Bill Rapps

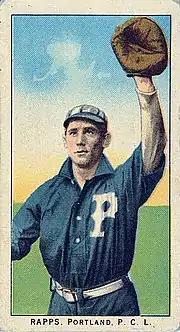
A 1910 baseball card of Rapps

Before the 1910 season, Rapps was drafted from the Kansas City Blues by the Portland Beavers of the Class A Pacific Coast League. Rules prohibited drafting players from equally or lower classed leagues (Kansas City was also a Class A team), however, it was discovered Blues owner George Tebeau never officially registered the purchase of Rapps from the Oklahoma Indians in September 1909. As a result, Rapps was awarded to Portland. Rapps would later admit to sending a positive scouting report of himself via telegram to Portland manager Walt McCredie under a false name. "The Oregonian's" W. J. Petrain wrote on March 17, 1910, "Billy Rapps, the lanky, dark complexioned first baseman, will win the hearts of the Portland fans from the very start. [...] In the Texas League, Western and American Associations Rapps is known as "Roaring Bill". In March 1910, "The Oregonian" reported that Charles Comiskey, owner of the Chicago White Sox, contacted McCredie to purchase Rapps contract, but McCredie declined the offer. Rapps did not play for a week at the end of April 1910 due to severe cold. Rapps finished the season with a .236 batting average, 32 doubles, nine triples and three home runs in 207 games played. He was third in the Pacific Coast League in triples.